Federalism in the United Kingdom

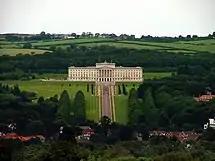
Northern Ireland Parliament Buildings.

In the late 19th and early 20th centuries, Irish home rule was a divisive political issue. The First and Second Home Rule Bills failed to pass the UK Parliament. The Third Home Rule Bill was introduced in 1912 by Prime Minister H. H. Asquith, intended to provide home rule in Ireland, with some additional proposals for home rule in Scotland, Wales, and areas of England. The implementation of the Bill was delayed by the outbreak of the First World War. At war's end the UK parliament, responding to Northern Irish Protestant lobbying, passed the Fourth Home Rule Bill which divided Ireland into a six-county Northern Ireland and a twenty-six county Southern Ireland, each with its own parliament and judiciary. The Southern Parliament only met once: London acknowledged the sovereignty of southern Ireland as the Irish Free State, within the British Commonwealth, at the end of 1921. The Northern Ireland Parliament remained until 1972 when it was abolished due to sectarian conflict in the Troubles.